Answer in natural language. Which object is closer to the camera taking this photo, black colour chair  shape square (highlighted by a blue box) or black lshaped countertop (highlighted by a green box)? Choose between the following options: black colour chair  shape square (highlighted by a blue box) or black lshaped countertop (highlighted by a green box)
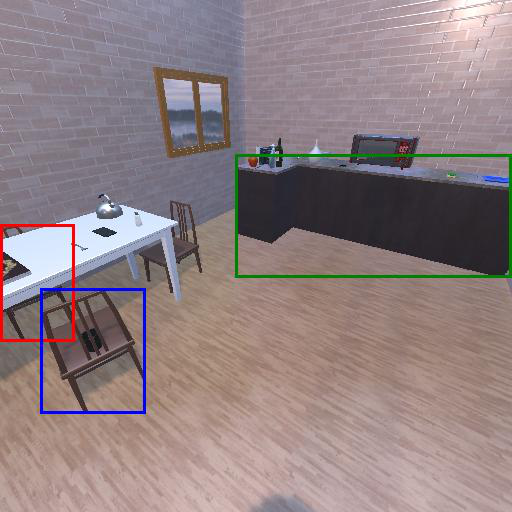
<answer>black colour chair  shape square (highlighted by a blue box)</answer>